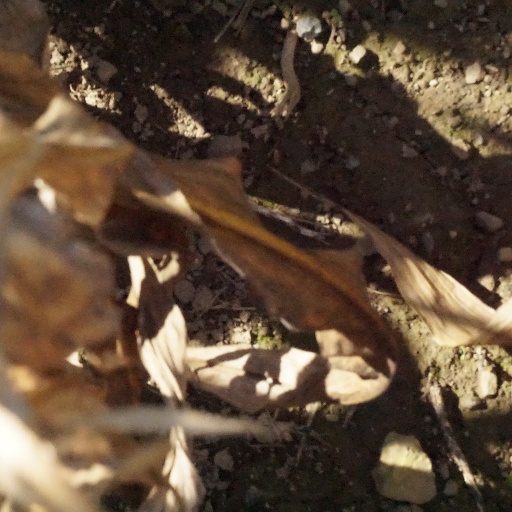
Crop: maize; corn